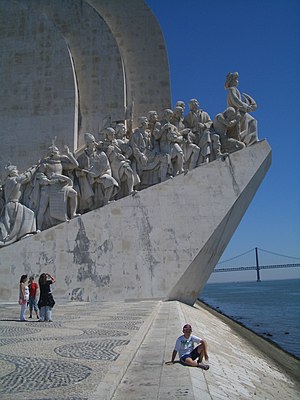
Conquistador
Conquistadores-monumentet i Lissabon i Portugal
Conquistadorer er en betegnelse, der i en bred betydning anvendes om soldater og opdagelsesrejsende fra det forhenværende spanske imperium eller portugisiske imperium med rødder på den iberiske halvø, der ankom til Amerika, Afrika og Asien. De koloniserede en stor del af verden i 1500-, 1600- og 1700-tallet.